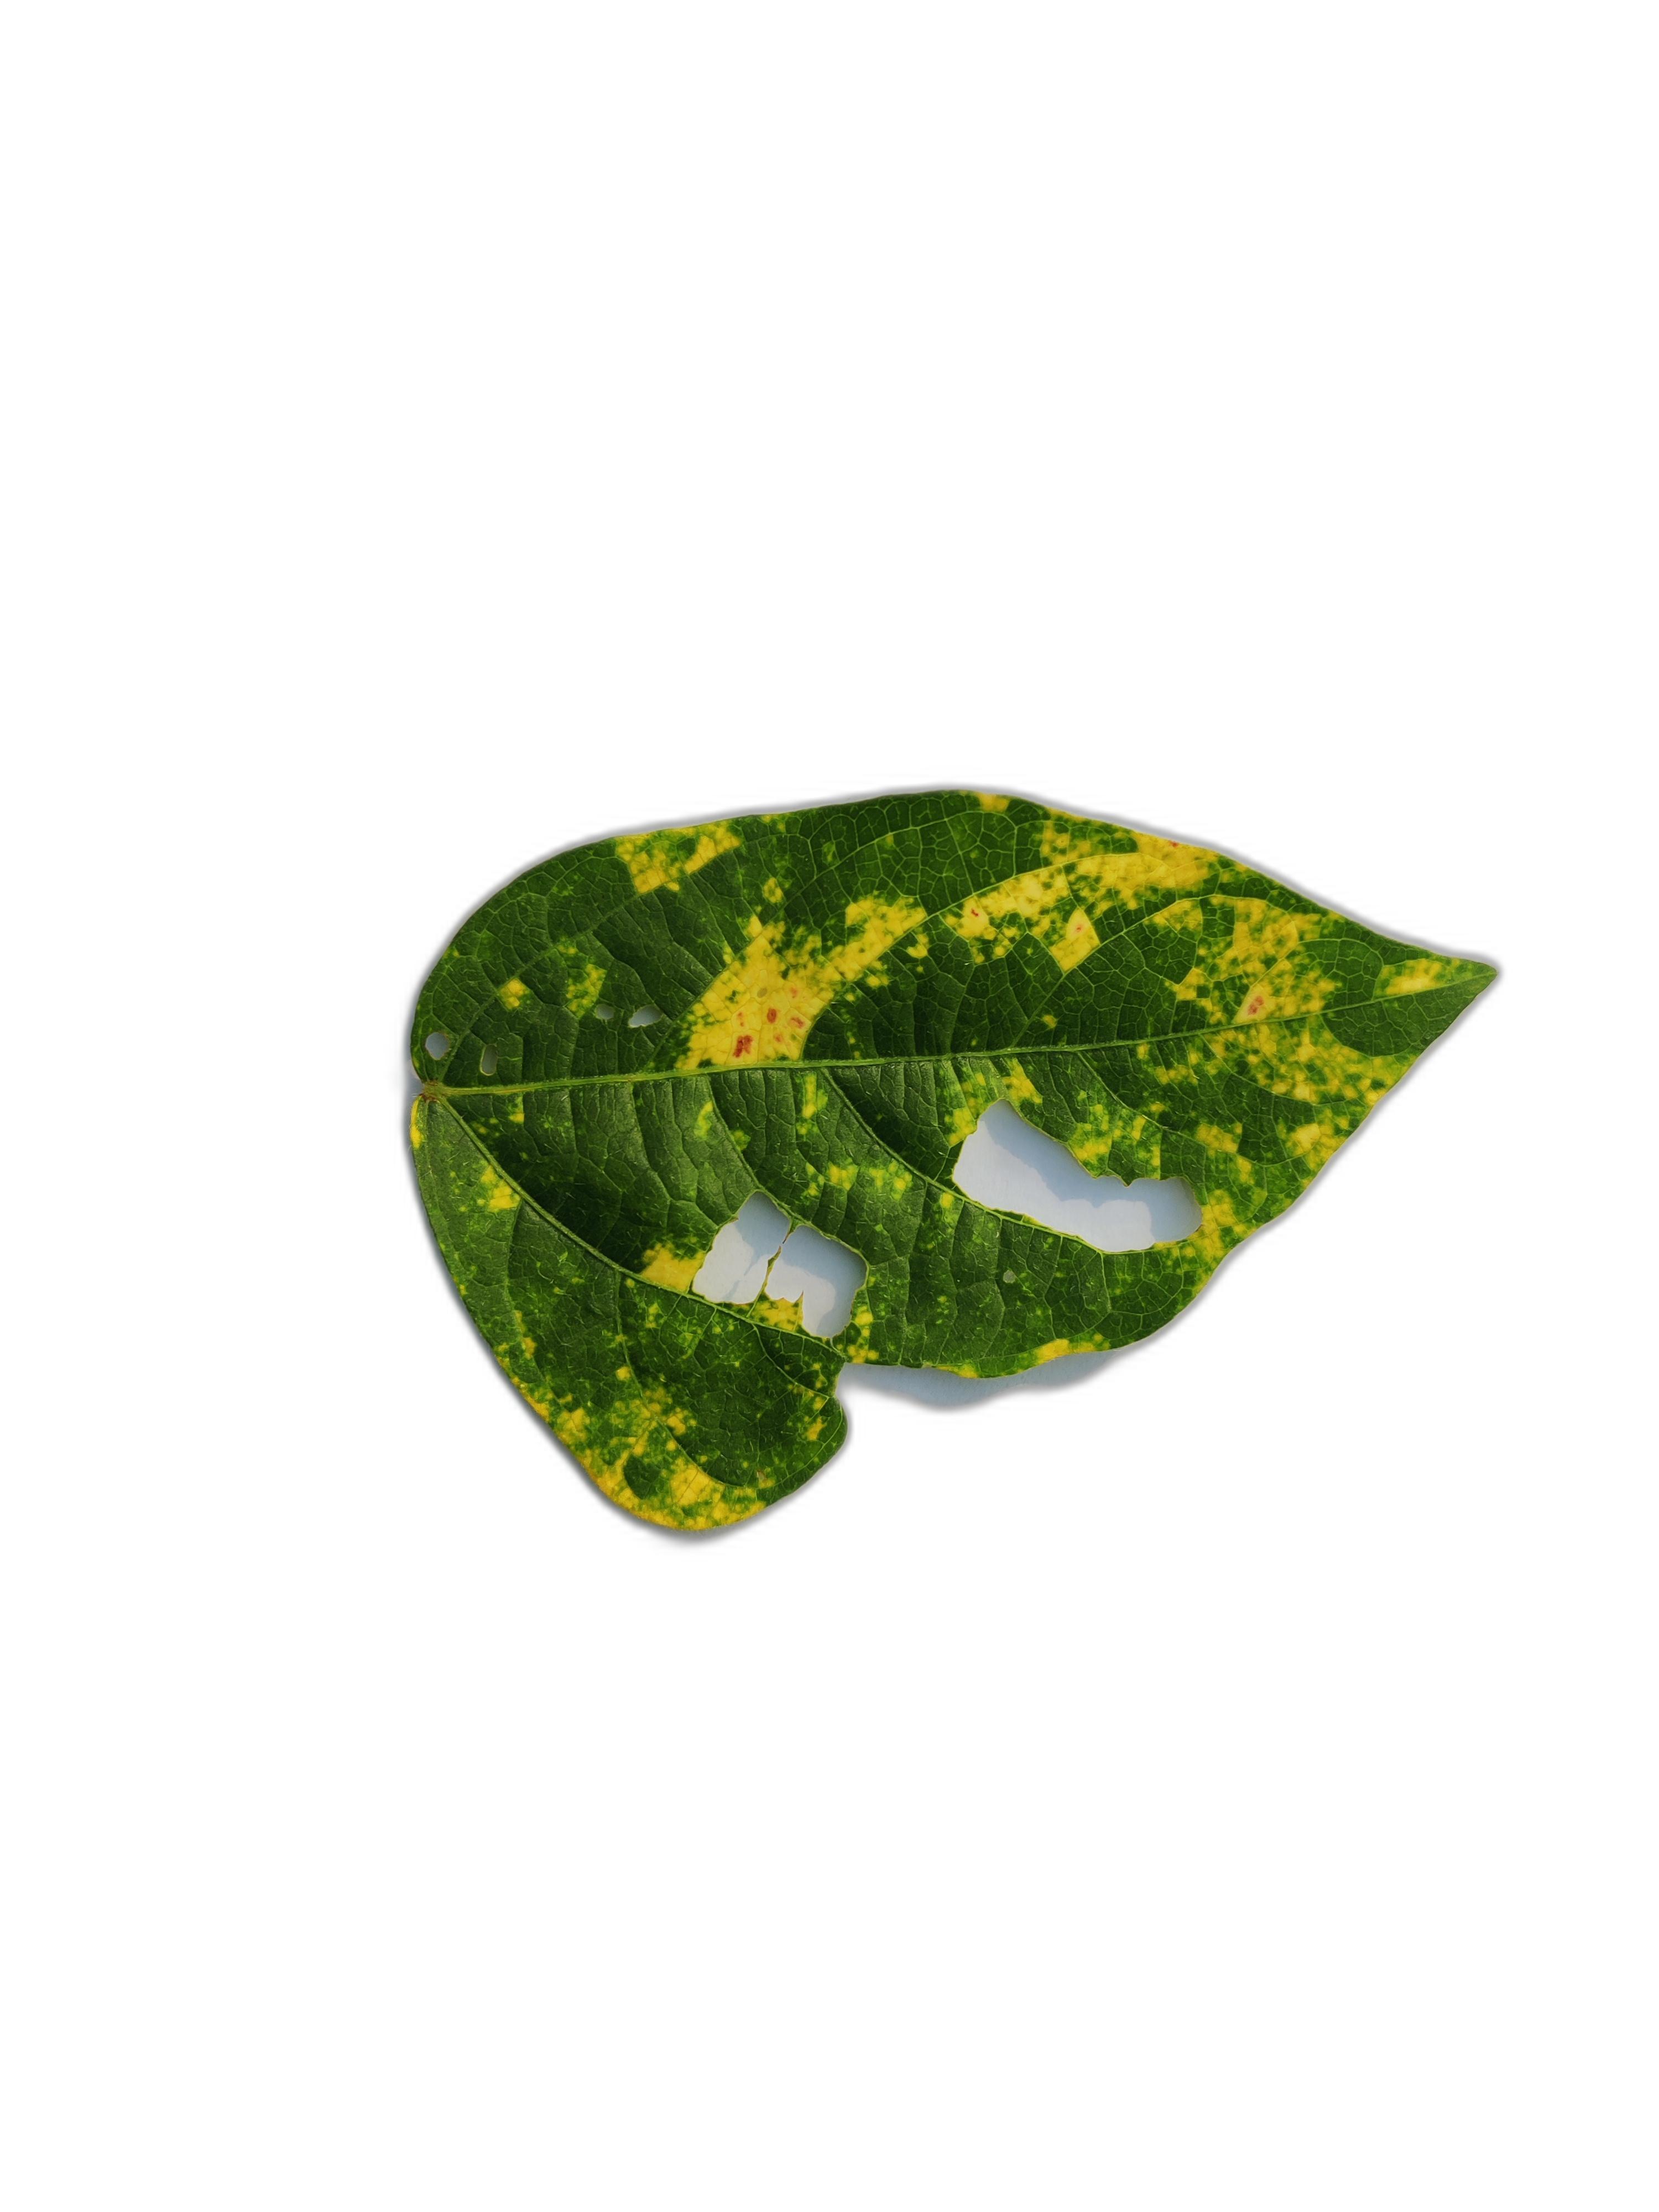
Label: Yellow Mosaic